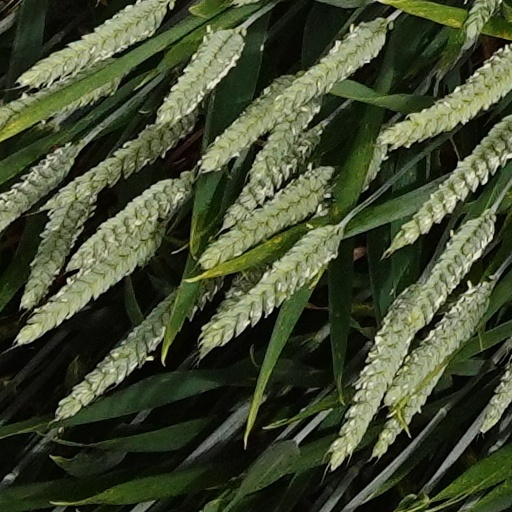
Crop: wheat